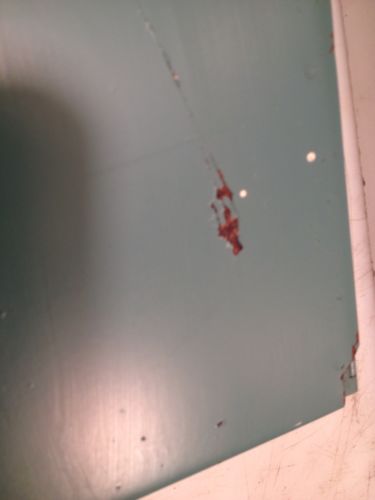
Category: cabinet